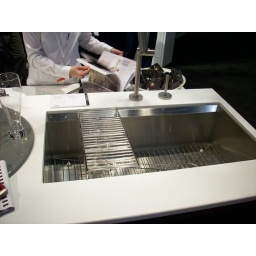
Kohler 8 degrees kitchen sink with great wine glass drip dry rack $1200 more space in bottom than top